Suzuki RE5

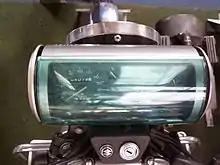
The "tin can" instrument cluster

Suzuki commissioned Italian industrial designer Giorgetto Giugiaro for the RE5 styling. The "tin can" instrument cluster encompassed the usual lights and a low-fuel warning light, total loss oil tank light and digital gear indicator. The tubular "can" motif was also used in the tail light, and spherical indicator lights finished off the "rotary" theme.